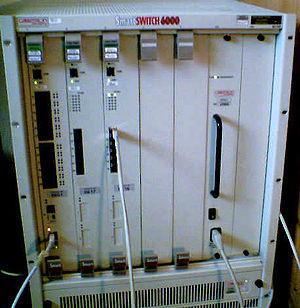
Un commutateur réseau, est un équipement qui relie plusieurs segments dans un réseau informatique et de télécommunication et qui permet de créer des circuits virtuels. La commutation est un des deux modes de transport de trame au sein des réseaux informatiques et de communication, l'autre étant le routage. Dans les réseaux locaux, il s'agit le plus souvent d'un boîtier disposant de plusieurs ports RJ45, il a donc la même apparence qu'un concentrateur. Il existe aussi des commutateurs pour tous les types de réseau en mode point à point comme pour les réseaux ATM, relais de trames, etc.